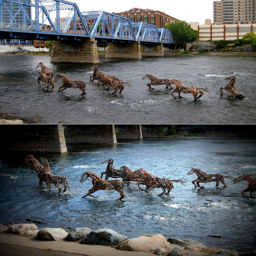
have any of you seen these horses and if so , are they still there ?